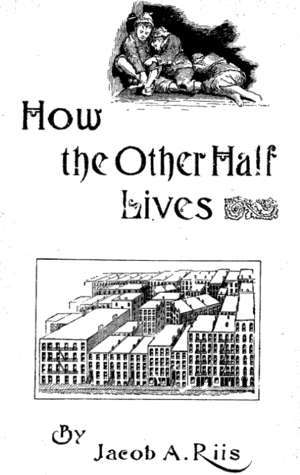
How the Other Half Lives est un livre de photojournalisme du photographe américain Jacob Riis publié en 1890 aux États-Unis. Il documente les conditions de vie misérables des quartiers pauvres et bidonvilles de New York dans les années 1880. Ce livre sert de base pour ce qui deviendra le journalisme muckraking en révélant les bas quartiers de la ville de New York aux moyennes et hautes classes locales et marquera la ville au point que des réformes seront lancées pour améliorer ces conditions.